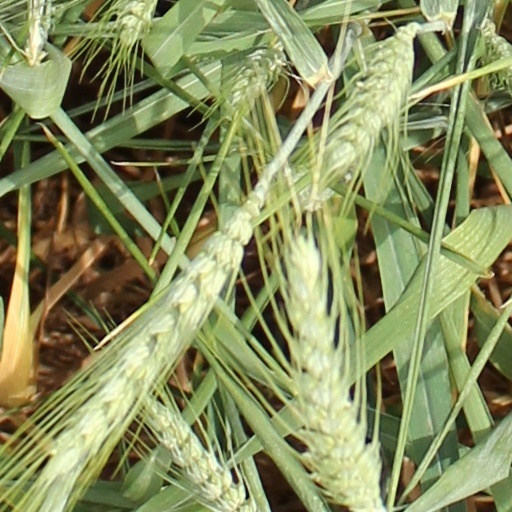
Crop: wheat